Timeline of tuberous sclerosis

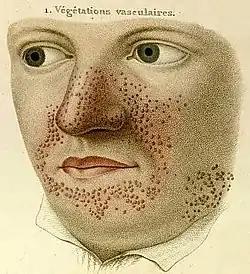
Rayer's "végétations vasculaires".

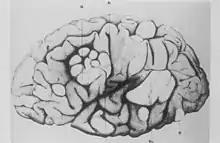
Cerebral tuberous sclerosis showing sclerotic, hypertrophic circumvolutions.

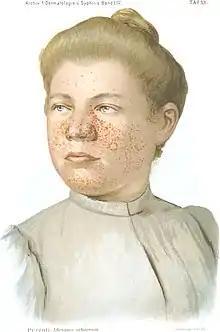
A woman with adenoma sebaceum, 1900.

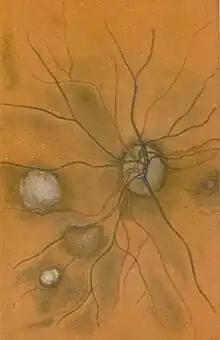
Jan van der Hoeve's retinal phakoma.

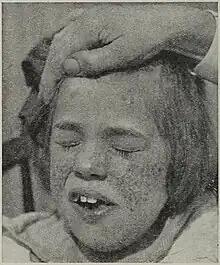
Girl with TS ("epiloia"), 1926

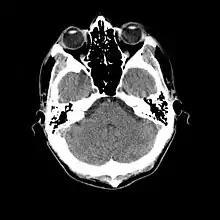
Normal cranial CT scan.

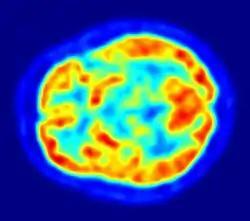
Normal cranial PET scan.

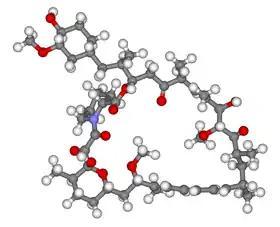
Rapamycin (sirolimus)

A consensus conference was held and revised guidelines for the diagnosis and management of tuberous sclerosis were published.